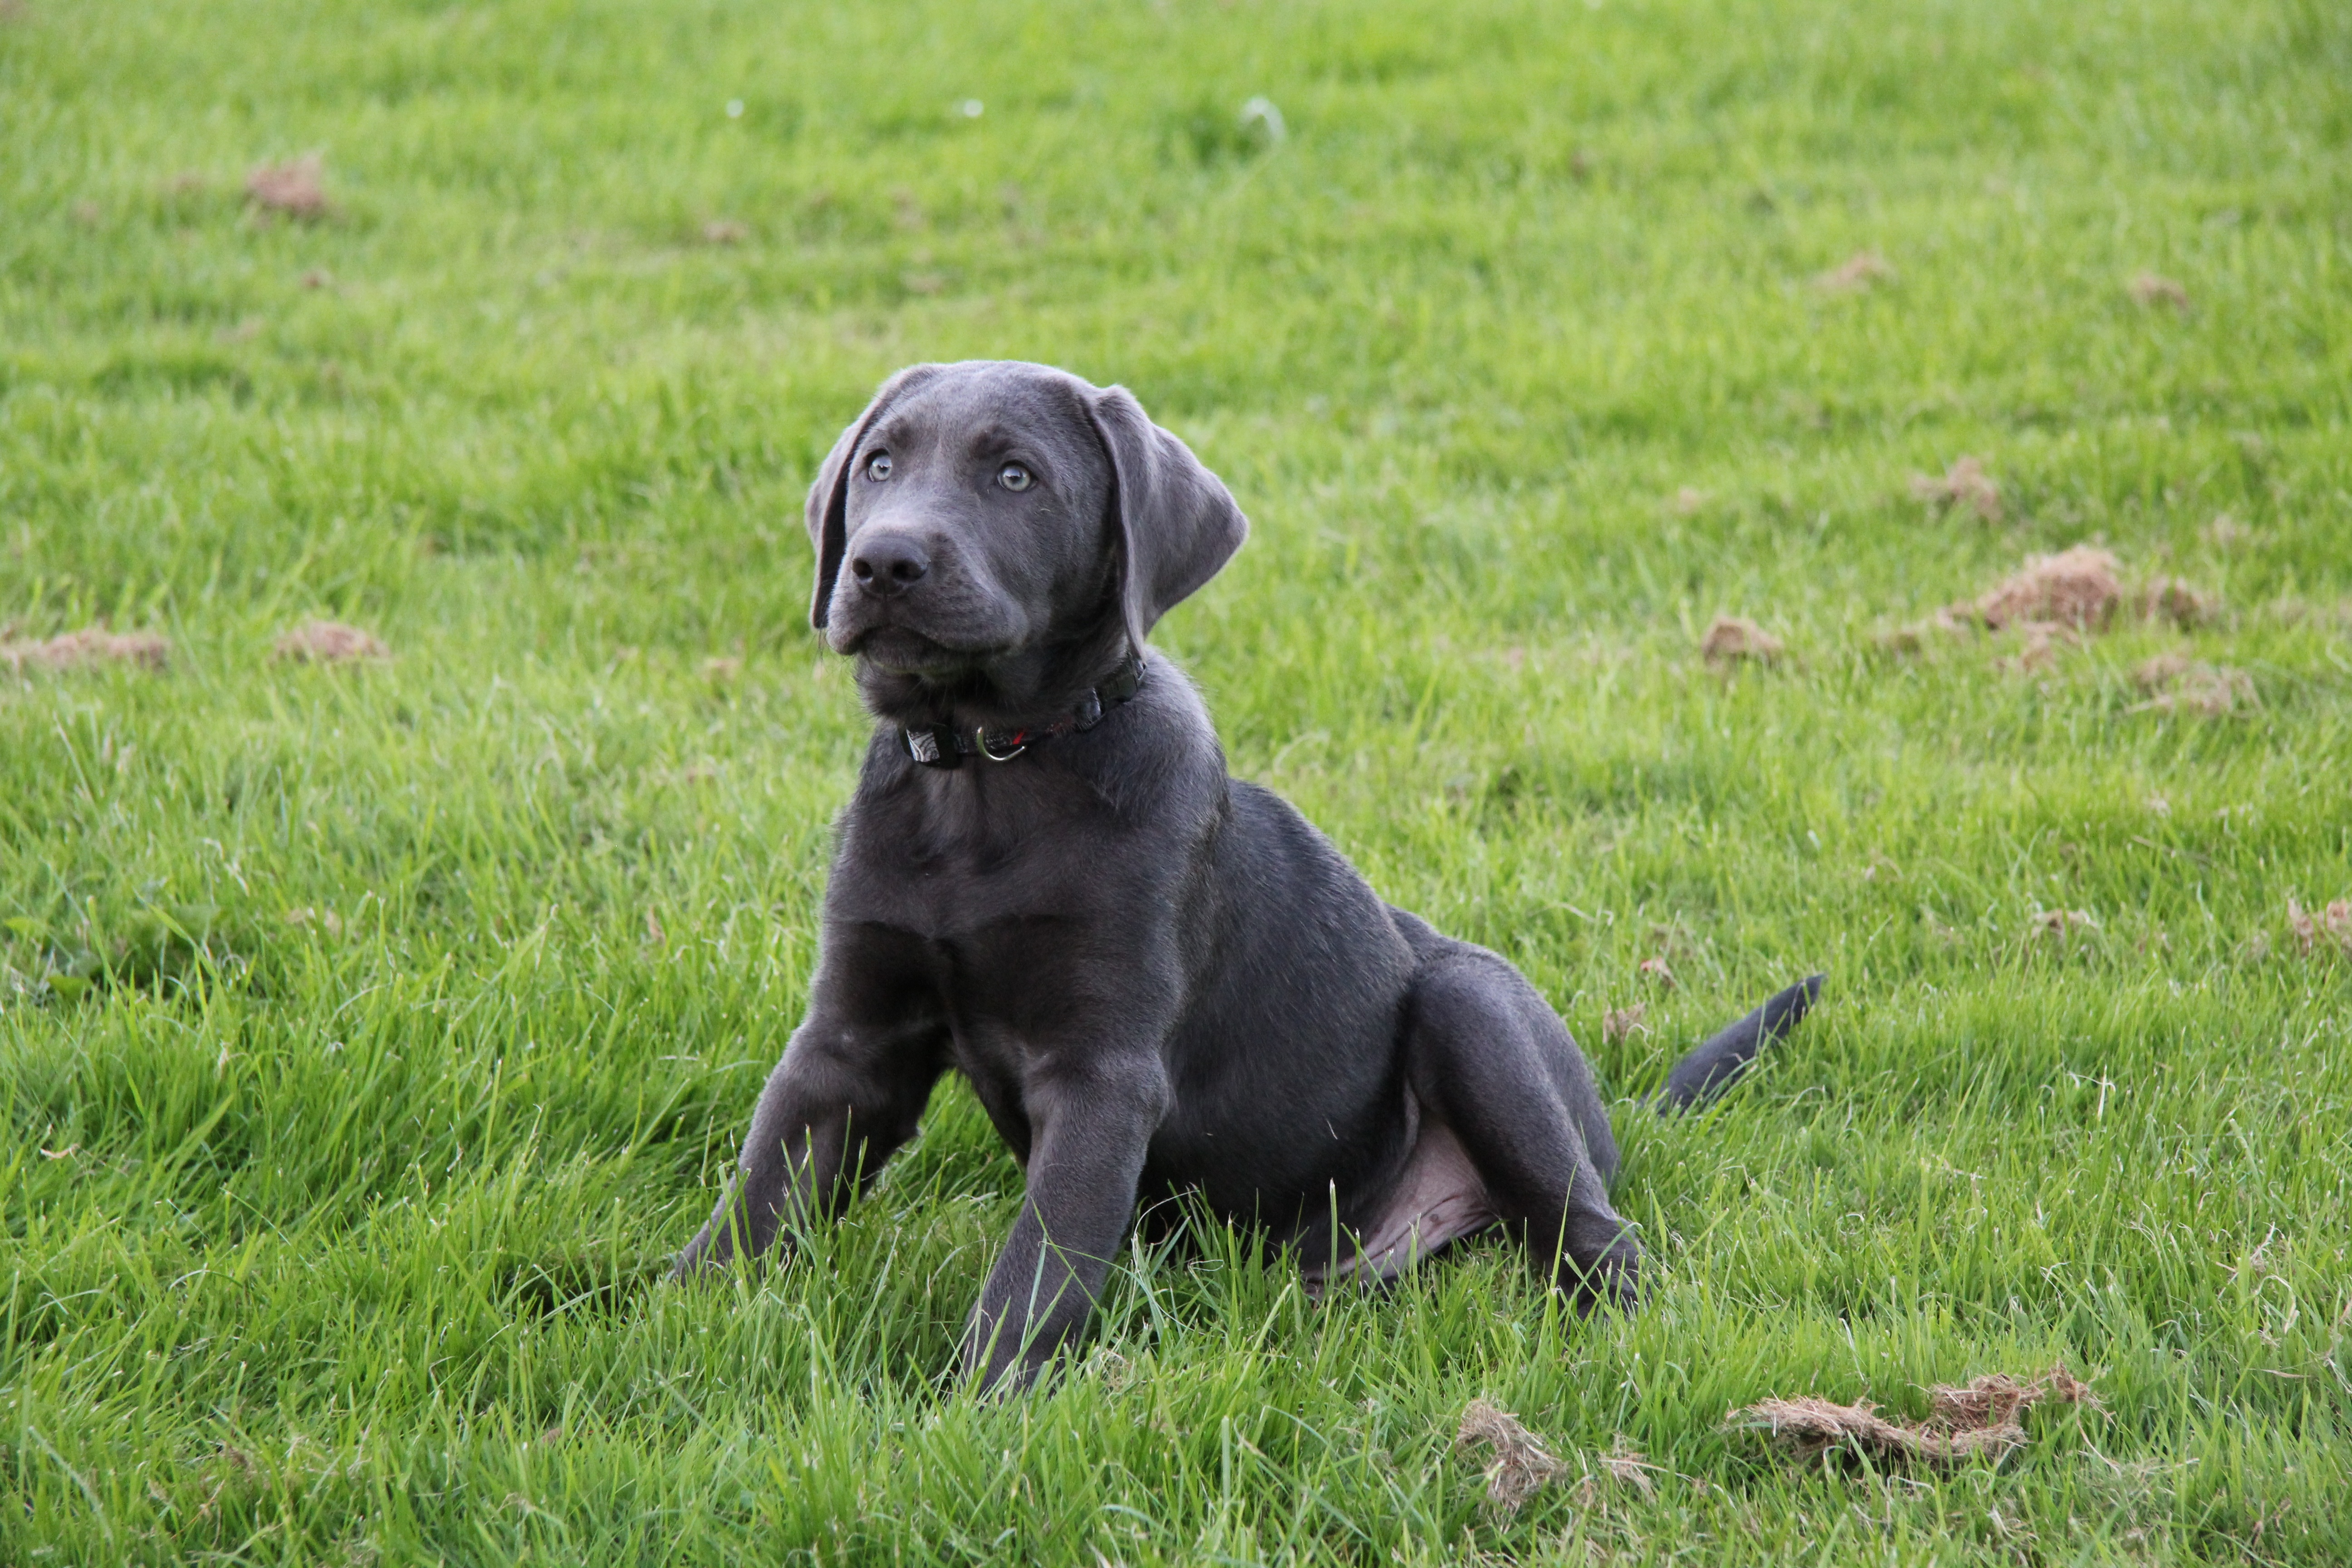
puppy, dog, cute, pet, mammal, vertebrate, labrador retriever, adorable, labrador, dog breed, retriever, pup, dog like mammal, carnivoran